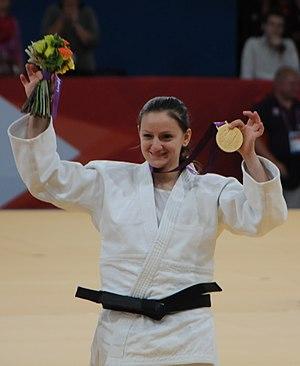
Afag Sultanova est une judokate handisport azérie, concourant dans la catégorie des - de 57 kg.